Nasal cartilages

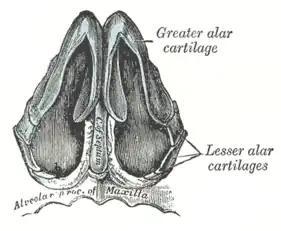
Major alar and minor alar cartilages, seen from below.

Both crus come together to form an oval tip at each nostril. Both sides of the major alar cartilages merge to form a notch at the tip, which is referred to as the apex of the nose. With the formation of the medial and lateral walls within the nares, the major alar cartilages function to hold open each naris. This allows maximal airflow to reach the nasal valve, allowing optimal respiration. Due to weakness corresponding with the lateral crus in certain individuals, a technique called sliding alar cartilage (SAC) has been a procedure practiced to restructure and support the nasal tip.